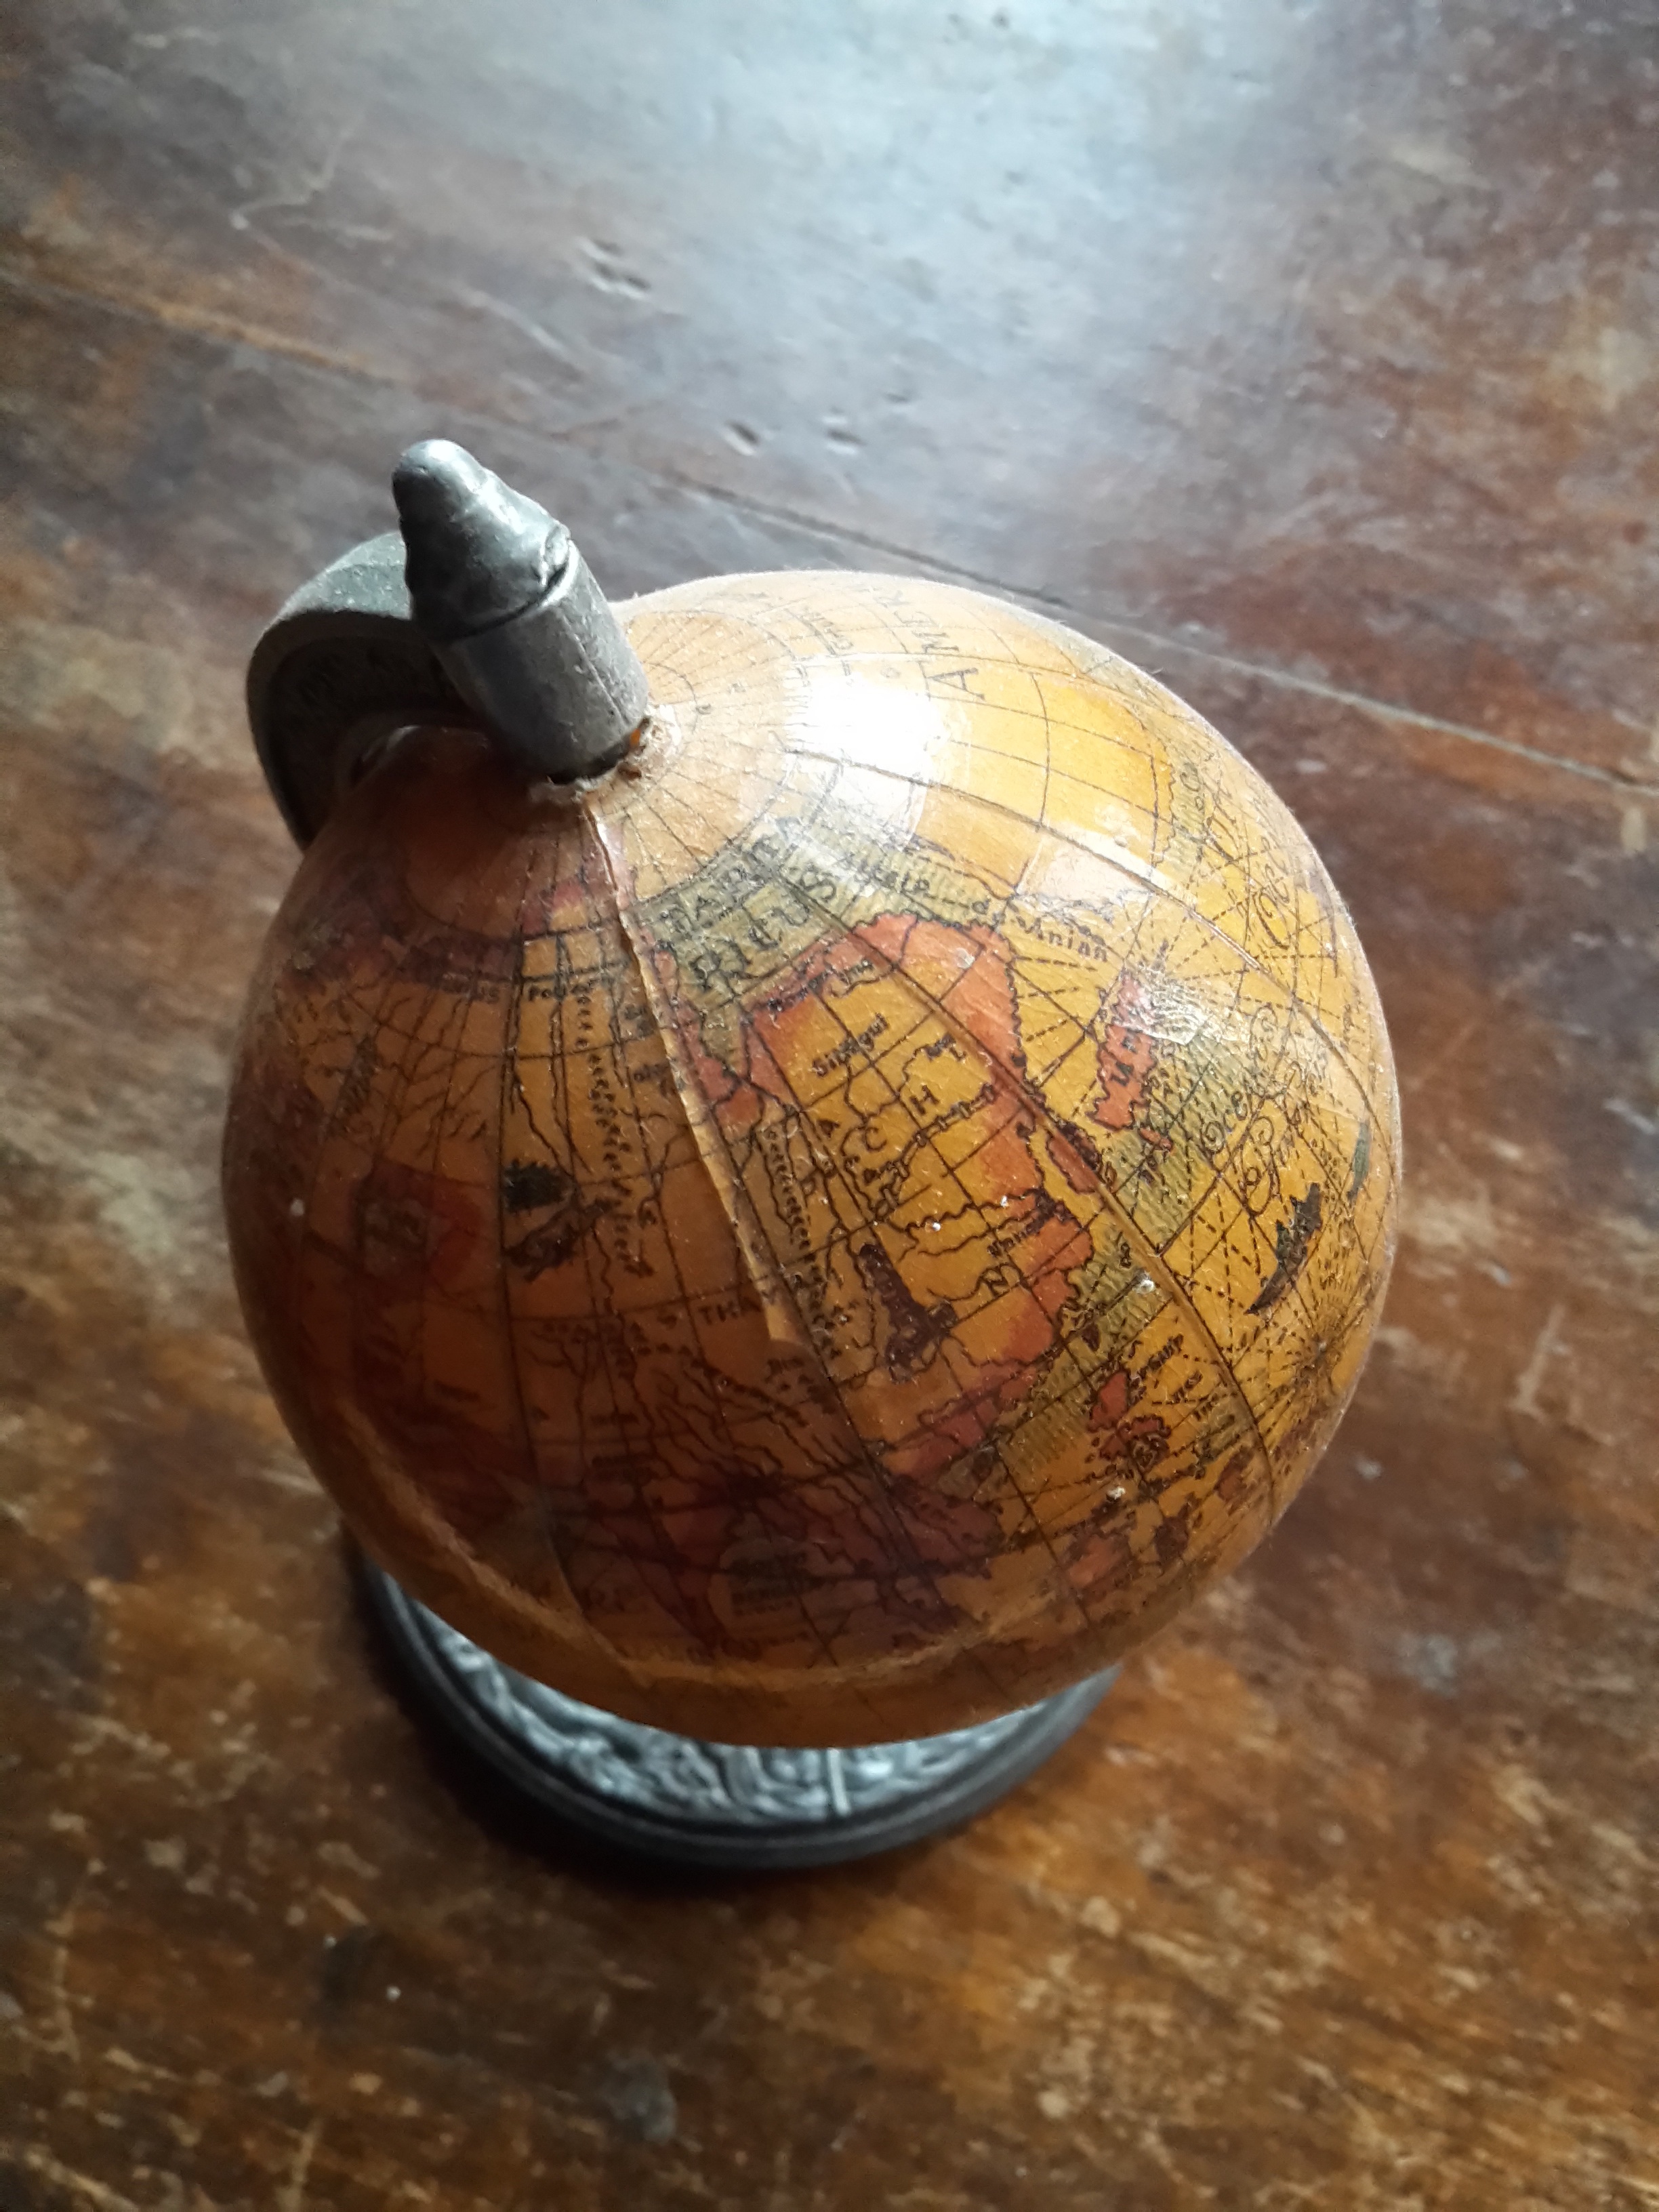
wood, produce, ceramic, globe, gourd, world map, art, earth, sphere, planet, carving, shape, terrestrial globe, man made object